Arthur Wellesley, 1st Duke of Wellington

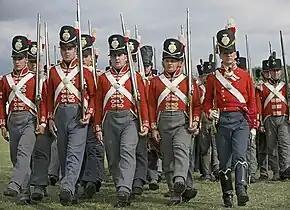
Reenactors of the 33rd Regiment of Foot Wellington's Redcoats who fought in the Napoleonic Wars, 1812–1815, here showing the standard line 8th Company

Splitting his army into two forces to pursue and locate the main Marathas army (the second force, commanded by Colonel Stevenson was far smaller), Wellesley was preparing to rejoin his forces on 24 September. His intelligence, however, reported the location of the Marathas' main army, between two rivers near Assaye. If he waited for the arrival of his second force, the Marathas would be able to mount a retreat, so Wellesley decided to launch an attack immediately.